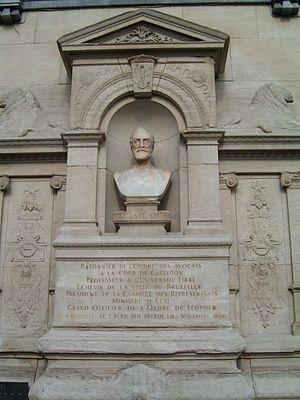
Statue Auguste Orts située au coin de la Rue Auguste Orts et du Bld Anspach à Bruxelles
Auguste Orts, né à Bruxelles le 7 avril 1814 et mort en sa ville natale le 3 novembre 1880, est un avocat, jurisconsulte, historien, et un homme d'État bruxellois. Il fut également professeur à l'Université libre de Bruxelles et avocat à la Cour de cassation.